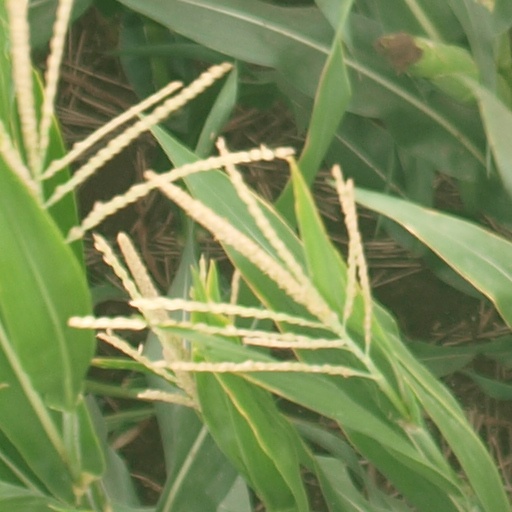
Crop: maize; corn